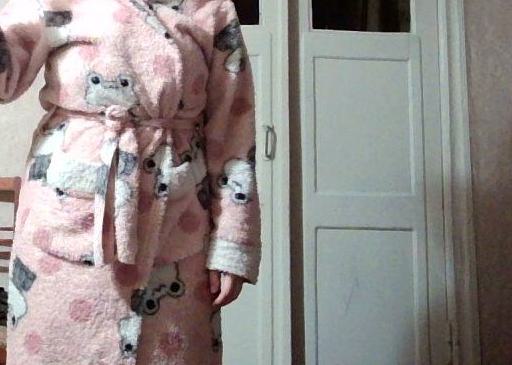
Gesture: no_gesture